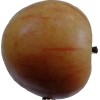
Label: Apple 14